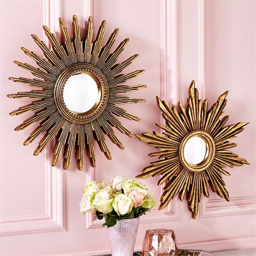
to create a collection for person